2016 Atatürk Airport attack

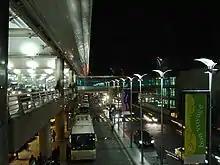
Terminal 2 to the right, the access road, and the parking lot to the left, where the attacks took place

Following the attack, all departure flights were suspended, but the arrival flights remained operational for some time until they were diverted. According to Flightradar24, most of the Istanbul-bound flights diverted to either İzmir or Ankara. Following the attack the FAA suspended all Turkish flights into and out of the United States for about five hours, allowing only the 10 flights that were already in the air during the attack to land in the U.S. All the flights suspended were Turkish Airlines flights. It is believed that between 8 and 14 aircraft from numerous airlines were at the terminal during the attack, none of the aircraft were ever in danger nor were any of them damaged during the attack.